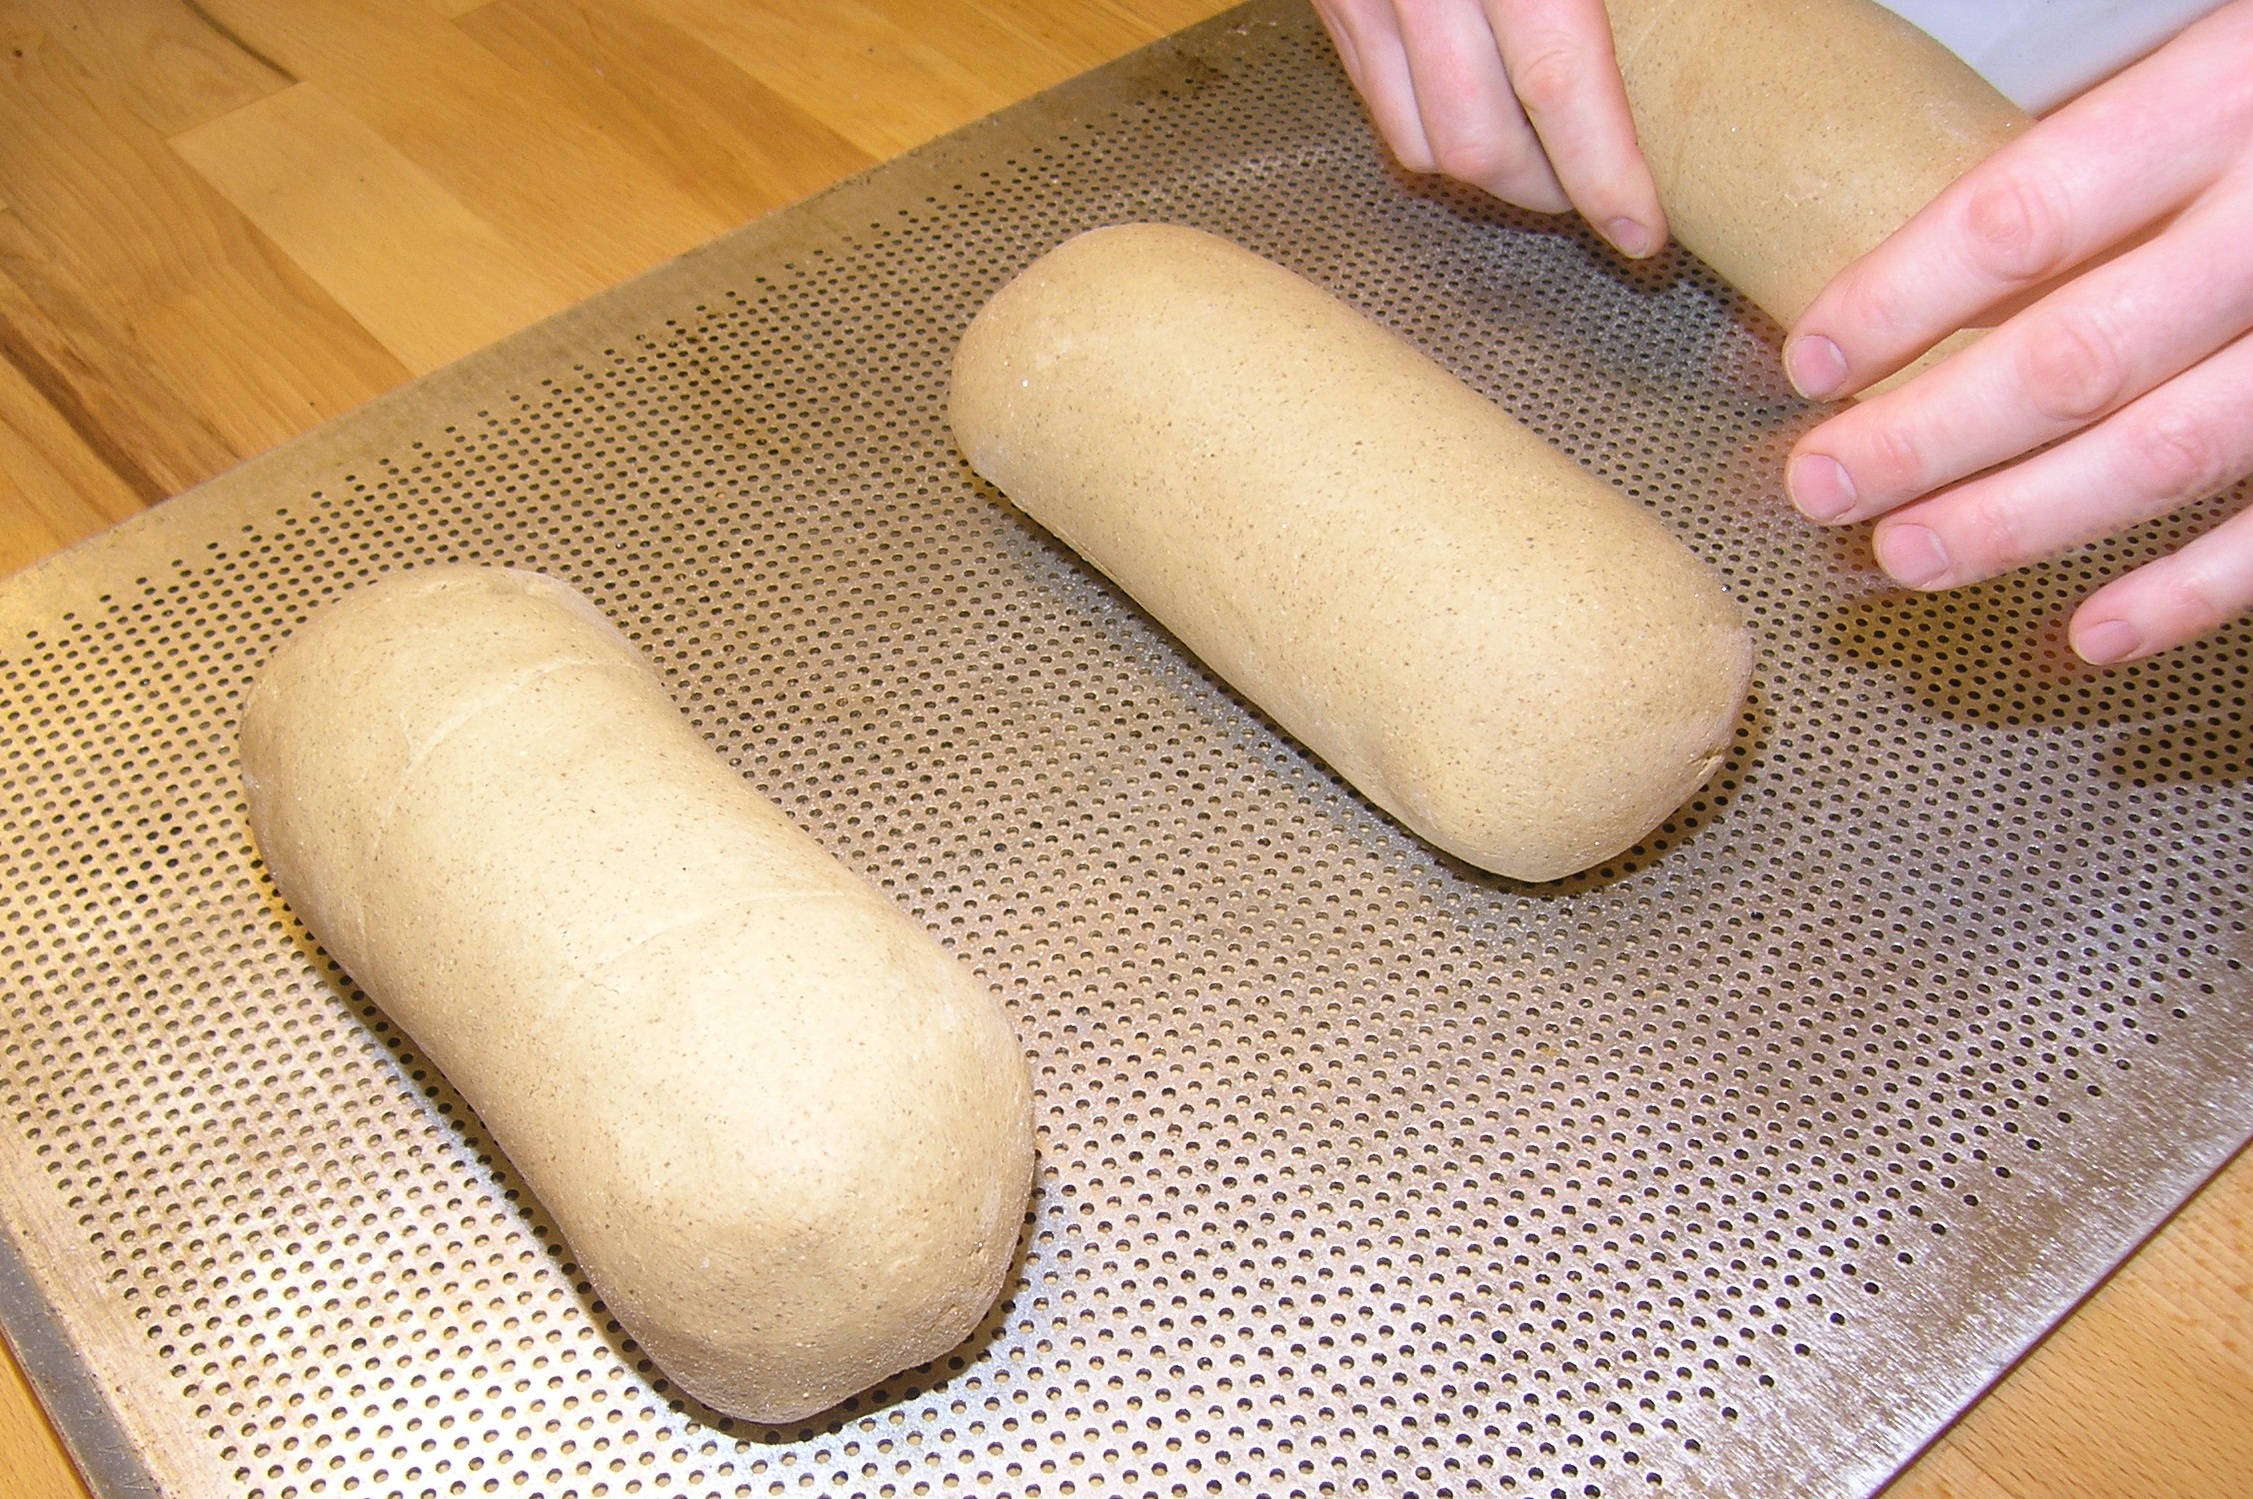
food, breakfast, baking, healthy, homemade, bread, health, preparation, dough, close up, hands, nutrition, dining, baker, traditional, baked goods